Roman Catholic Archdiocese of Santiago de Chile

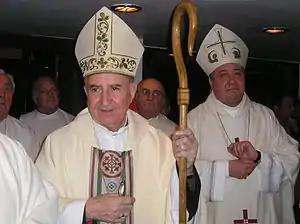
Francisco Javier Errázuriz Ossa, Archbishop Emeritus of Santiago de Chile

On October 21, 2018, it was reported that Chile's Court of Appeal ordered the office of Santiago's Archbishop to pay 450 million pesos ($650,000) to three men who stated they were sexually abused for decades by Chilean priest Fernando Karadima. Court President Dobra Lusic denied on October 22 that a verdict had been reached and that the lawsuit was still ongoing. A complaint issued on October 25, 2018, accused former Archbishop Cardinal Francisco Javier Errázuriz Ossa of leading the cover-up of sex abuse committed by Karadima. The complaint also named former Apostolic Nuncio to Chile Archbishop Giuseppe Pinto, Chilean Minister of the Court of Appeals Juan Manuel Muñoz, Archbishop of Santiago Cardinal Ricardo Ezzati Andrello, and the Auxiliary Bishop of Santiago Andrés Arteaga Manieu as witnesses to the cover-up On March 27, 2019, however the Court of Appeals ordered the Archdiocese to pay 100 million pesos (about US$147,000) for "moral damages" to each of the survivors: Juan Carlos Cruz, José Andrés Murillo and James Hamilton. The ruling was confirmed by their lawyer and Santiago Bishop Celestino Aos on March 28.